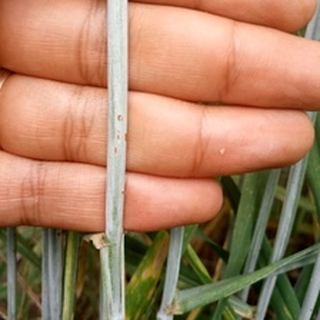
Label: wheat_black_rust